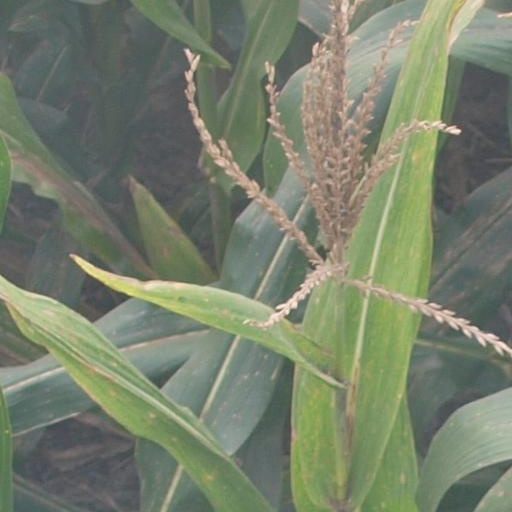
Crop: maize; corn